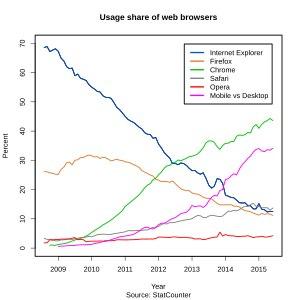
L’évolution de l'usage des navigateurs Web est l'évolution de l'usage du logiciel de navigation web que les internautes ont observée à travers le temps. Elle est souvent la conséquence d'une compétition entre les sociétés développant ces logiciels pour la domination du marché. Cette évolution a surtout été marquée par le combat entre Internet Explorer et Netscape Navigator à la fin des années 1990. Durant les années 2000, le combat marquant a été celui qui oppose Internet Explorer à Mozilla Firefox.
La part de marché d'un navigateur web est le pourcentage d'utilisateurs d'un type de navigateur Web sur un groupe de sites Web.